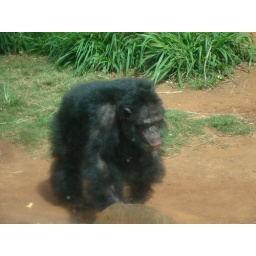
Monkeys would make this face and rush the glass to hit their back legs against it.